Malin Head

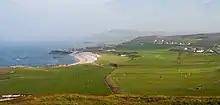
Raised beach of Ballyhillin at Malin Head

To the northeast Inistrahull Island can be seen. The first lighthouse on the island was put into operation in 1813, and the light flashes every 30 seconds.